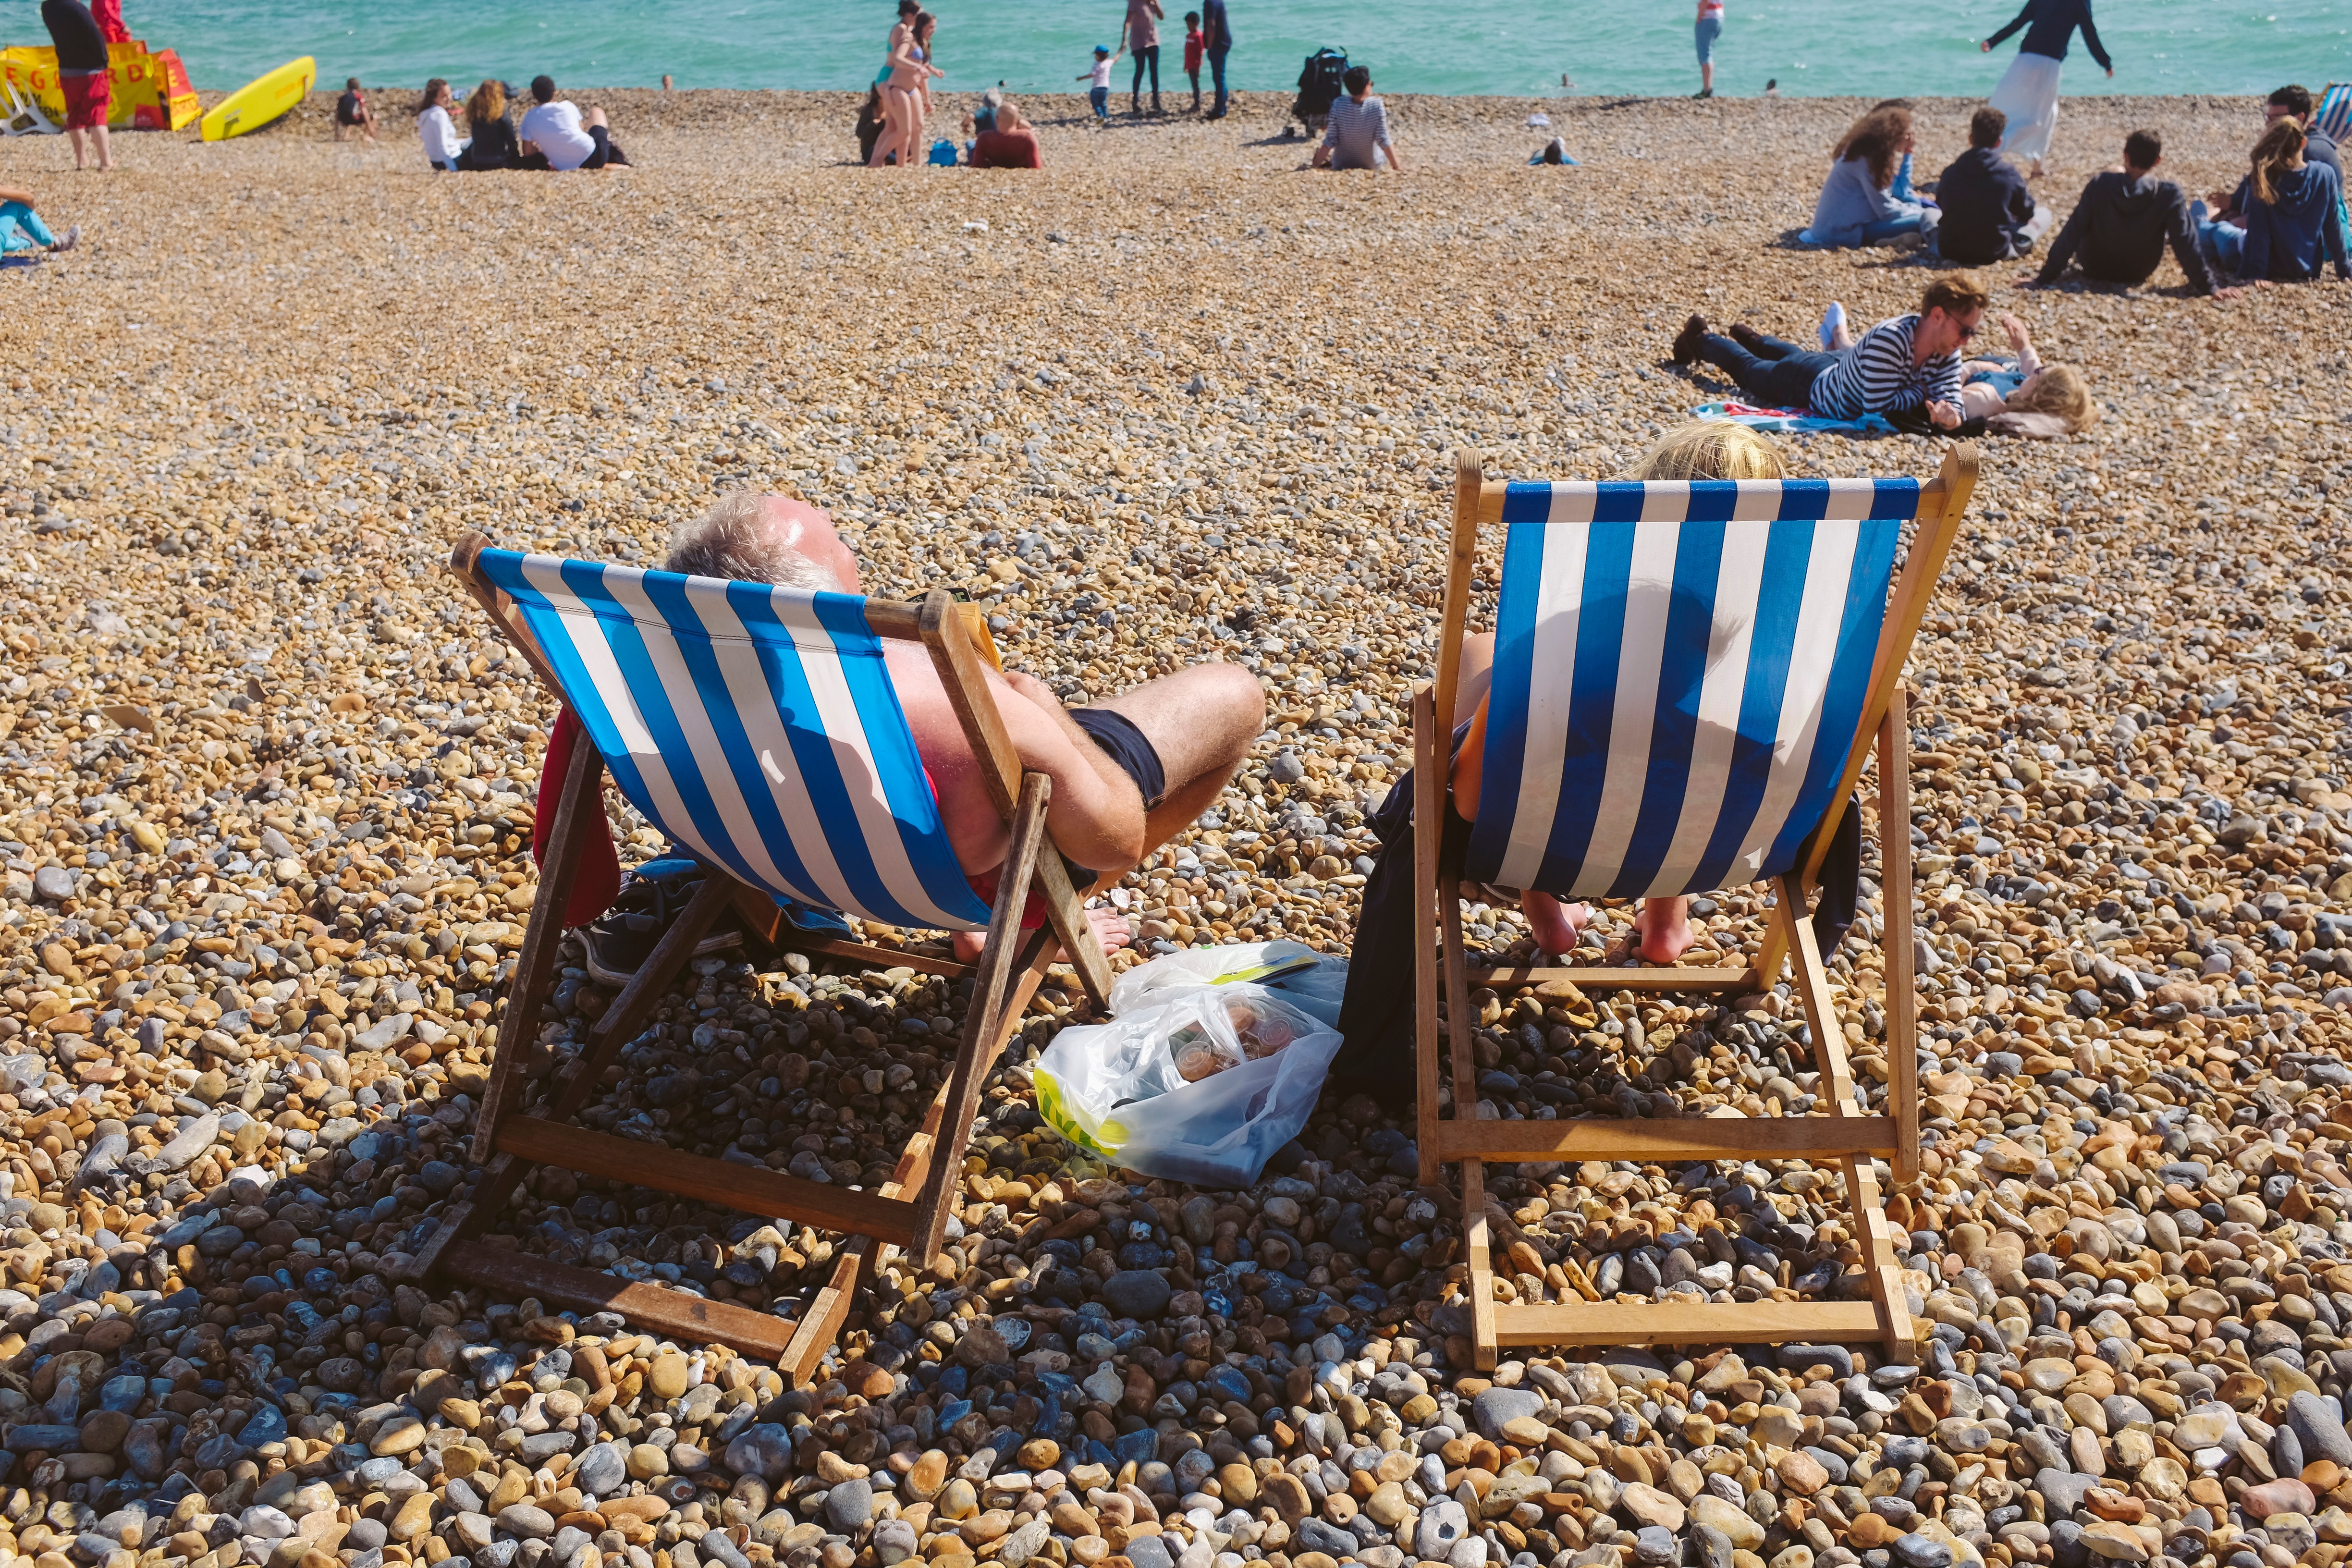
beach, sea, sand, people, agriculture, season, picnic